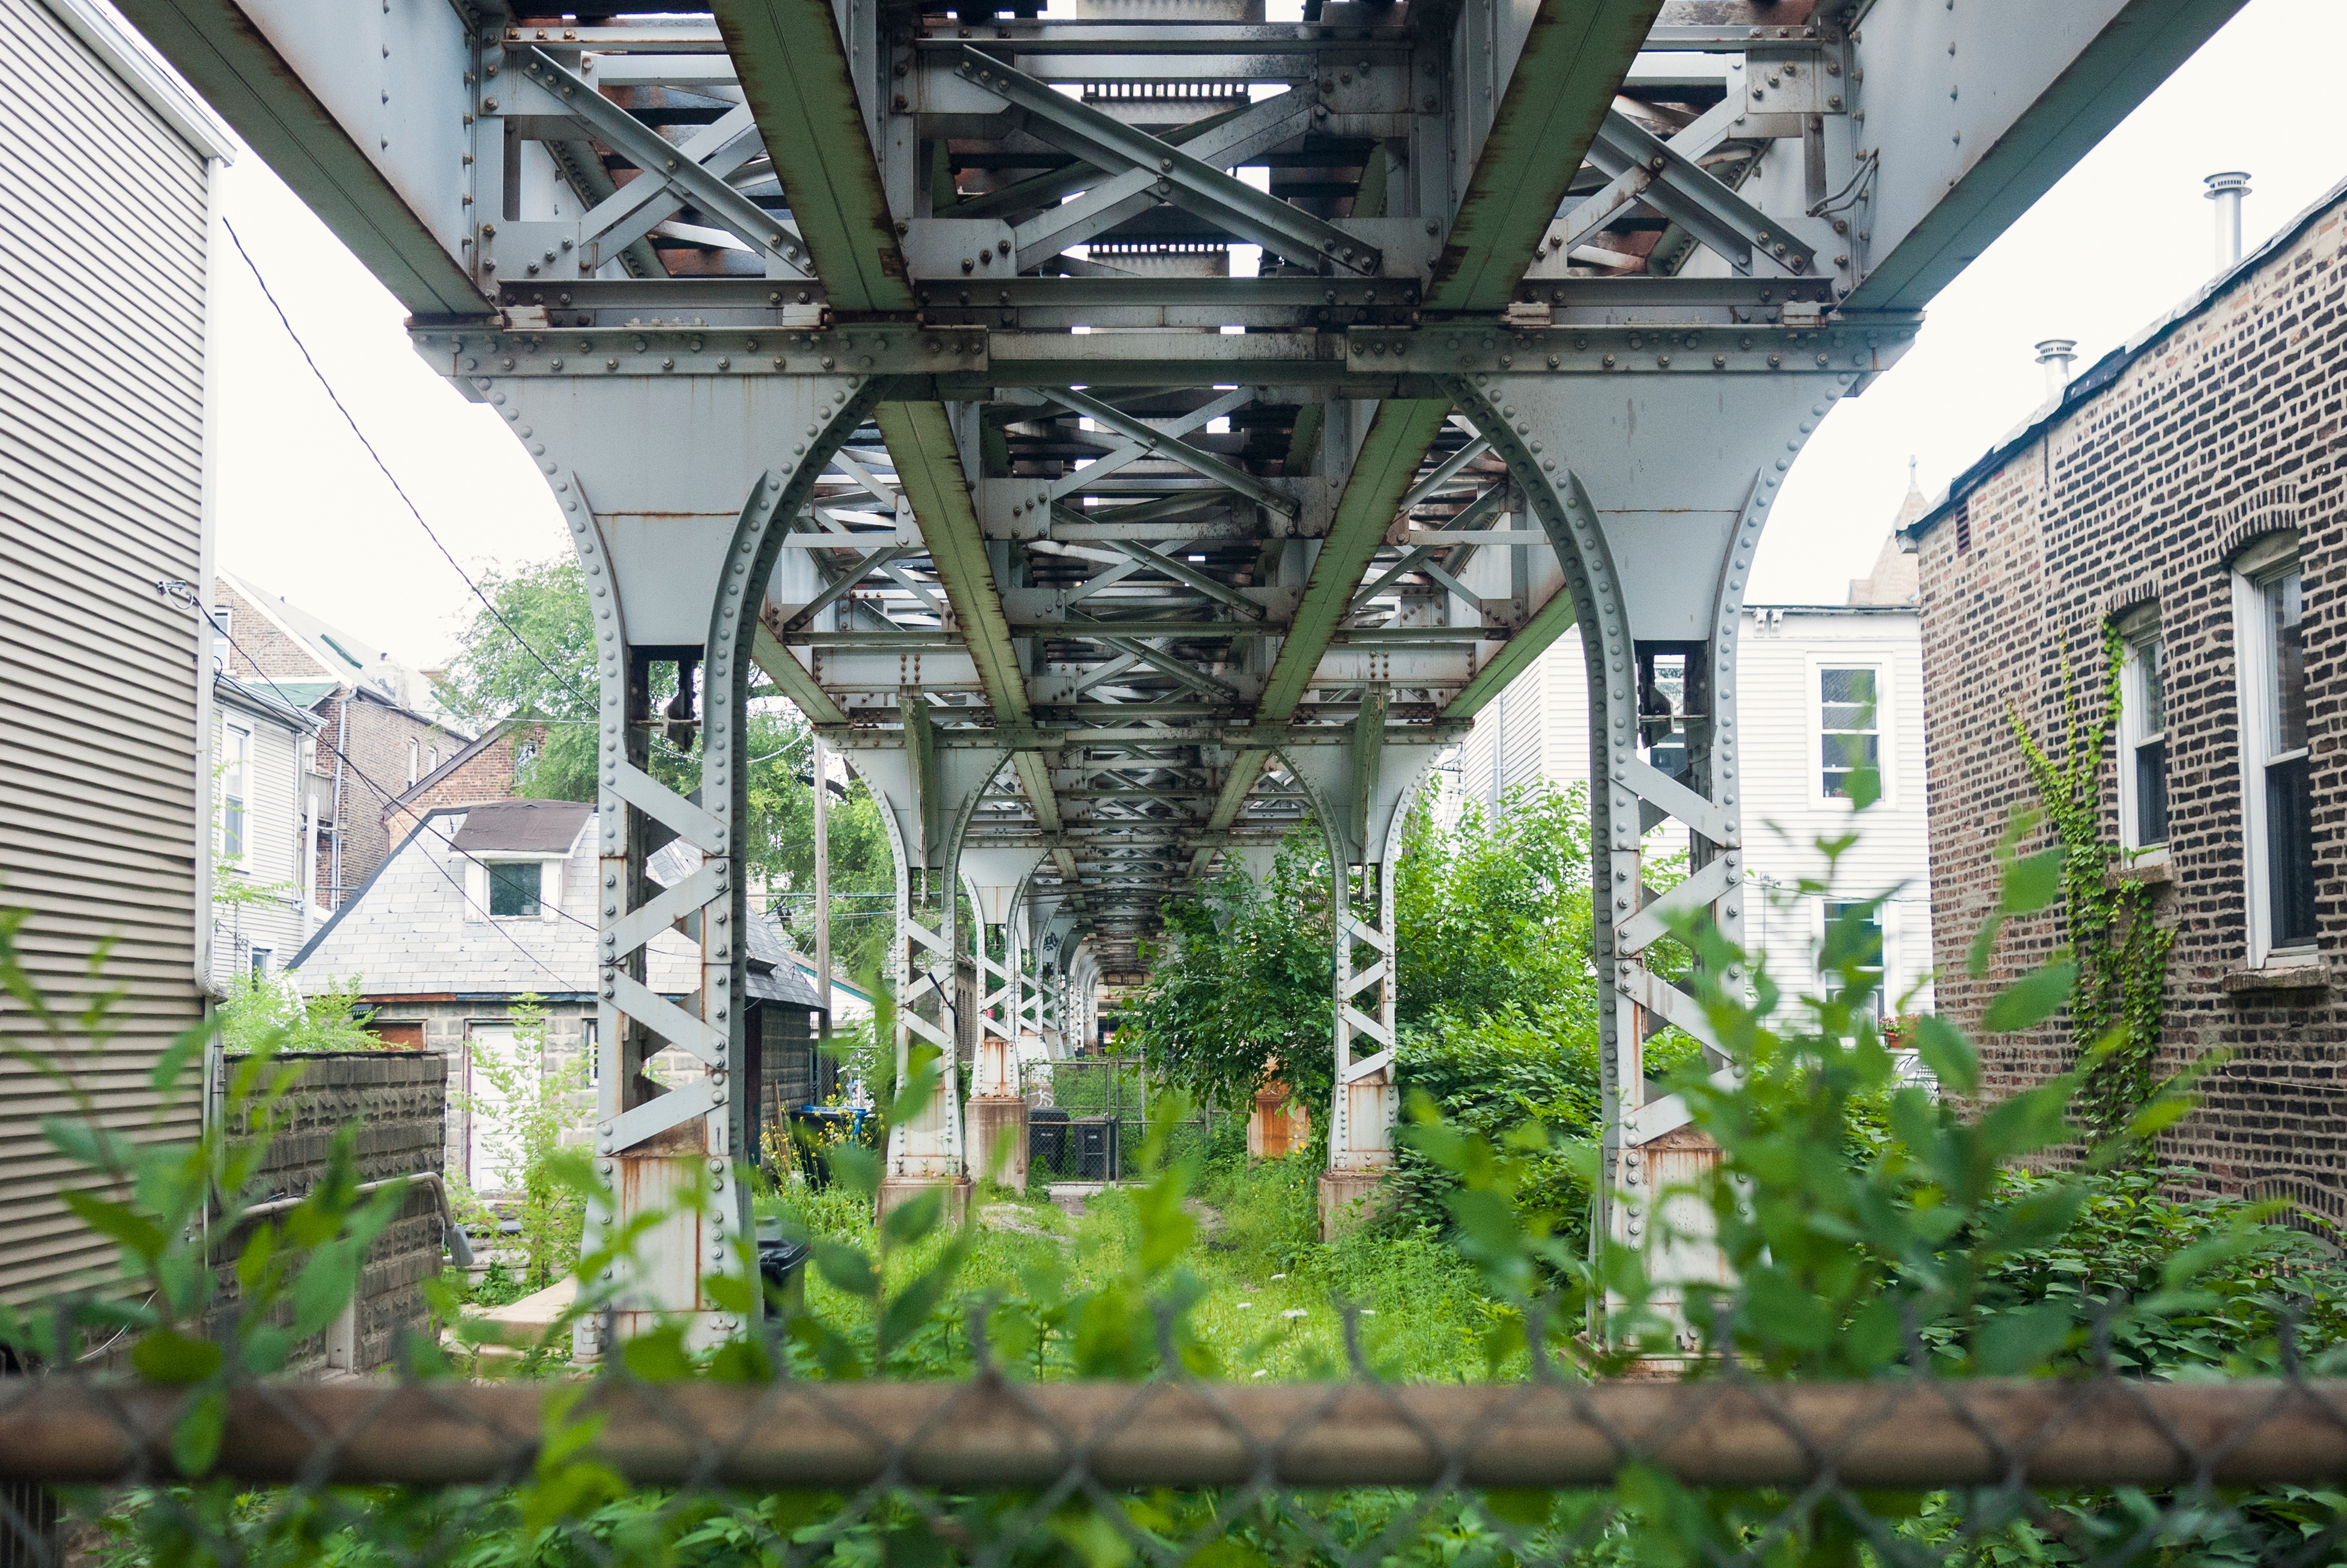
flower, suburb, facade, garden, estate, urban area, residential area, outdoor structure